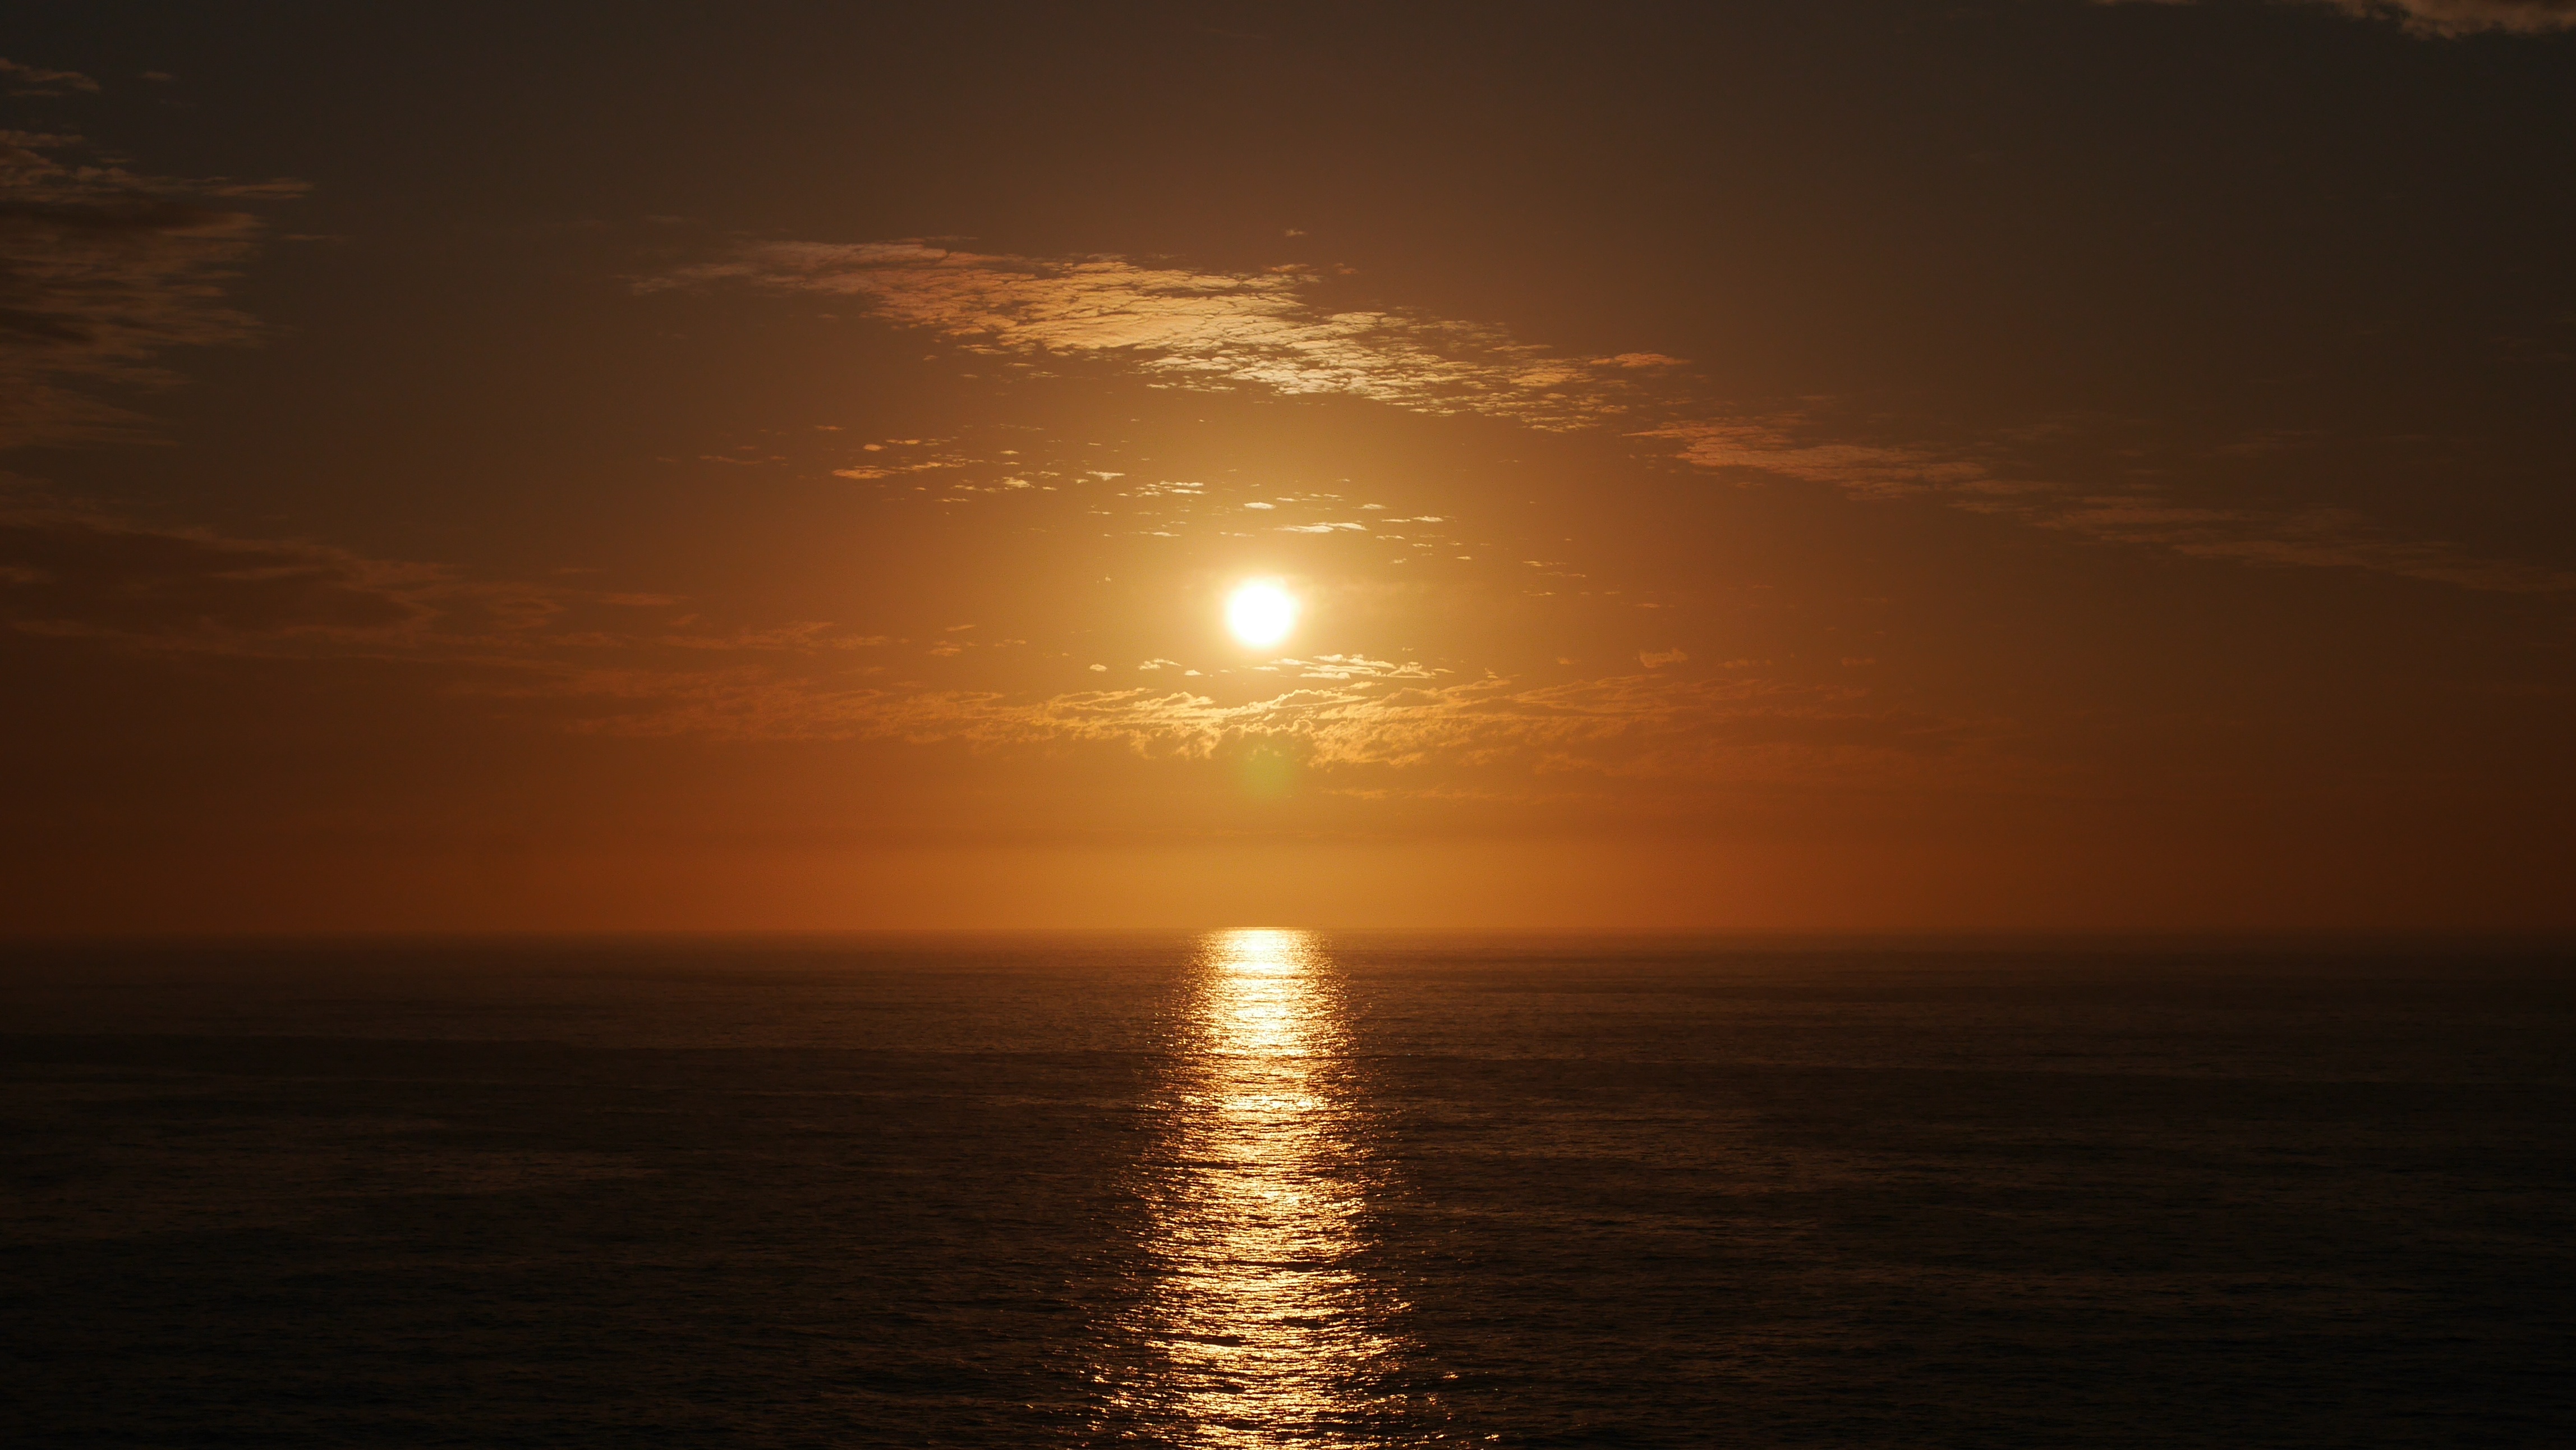
sea, ocean, horizon, sun, sunrise, sunset, sunlight, morning, dawn, atmosphere, dusk, evening, afterglow